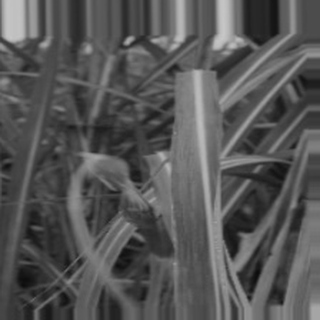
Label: sugarcane_bacterial_blight